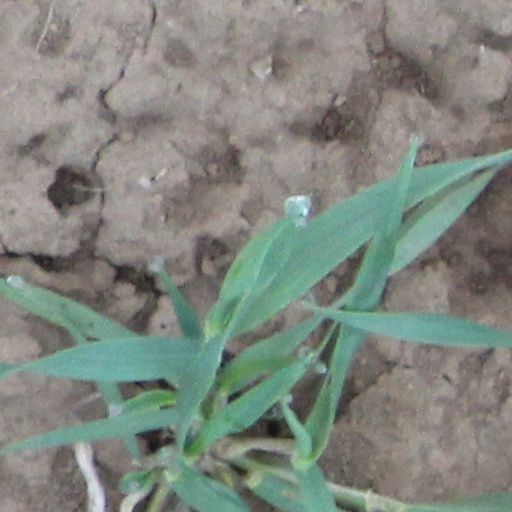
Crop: wheat